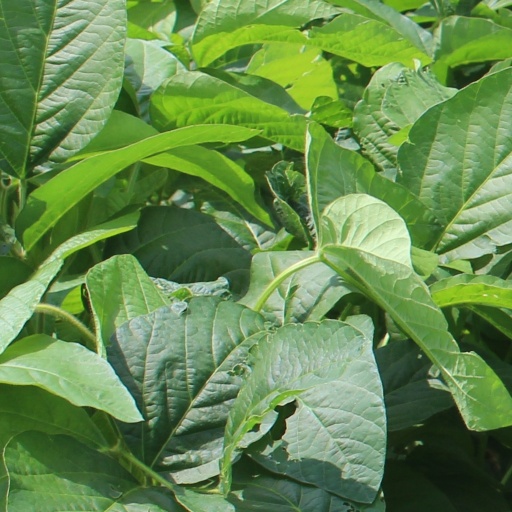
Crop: soybean